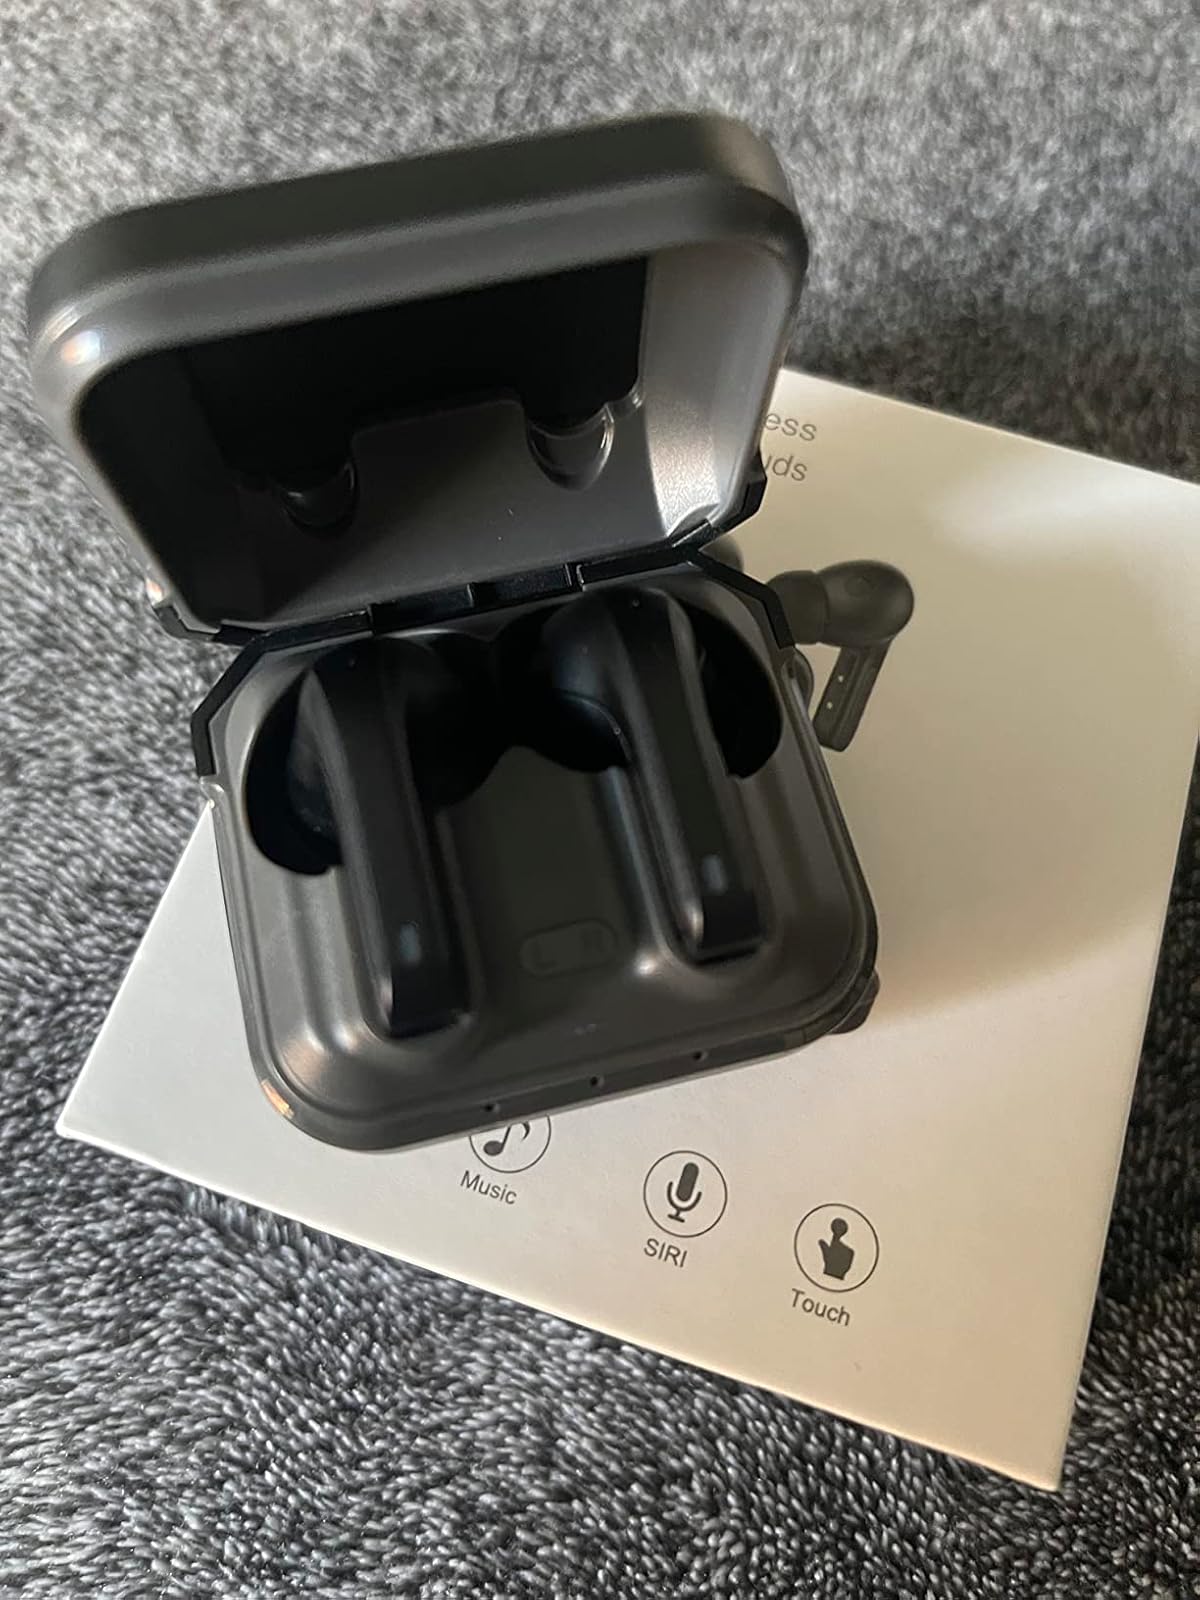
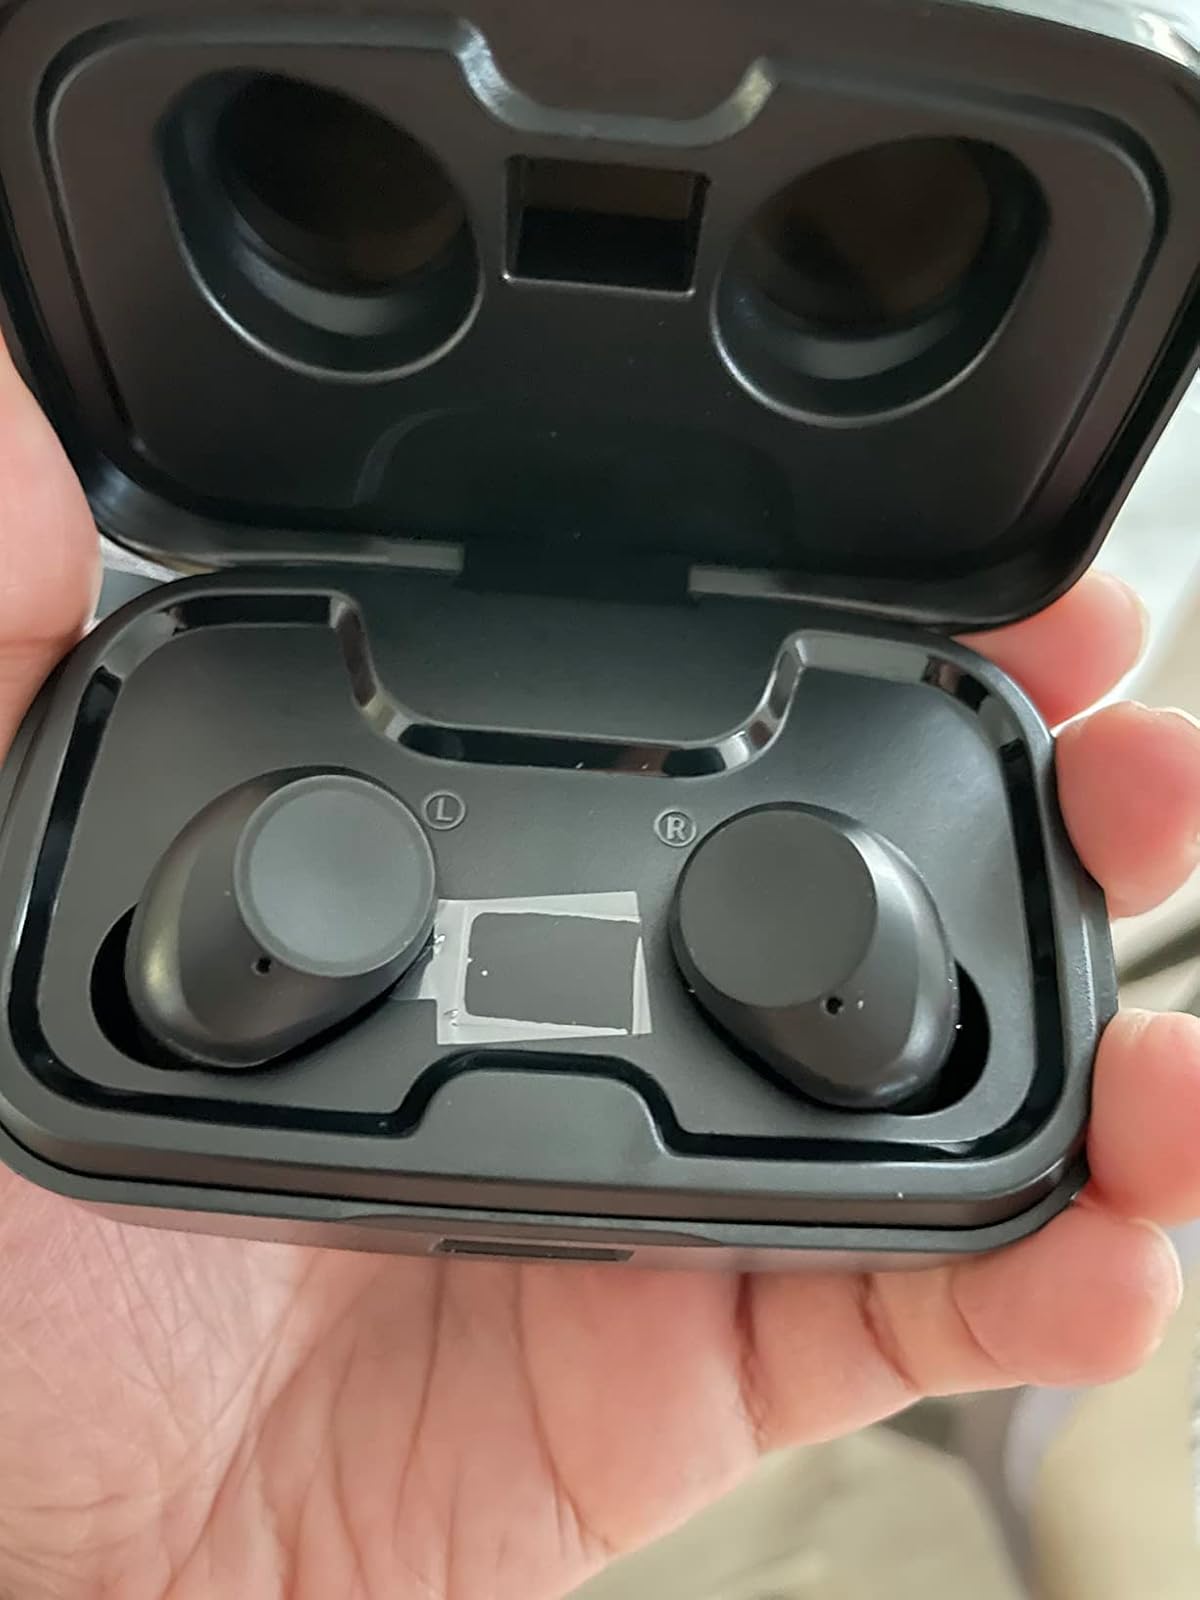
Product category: earbuds
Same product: no